Shadows of Paris (1924 film)

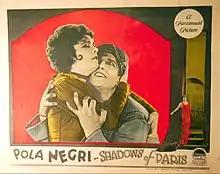
Lobby card

As described in a film magazine review, Paris in 1918 knows Claire only as "The Blackbird," the Queen of the Apaches. Her lover Fernand is reported killed at the front during the War. She then masquerades as a society woman and becomes the wife of Raoul Grammont, the Minister of the Interior, but occasionally visits her old haunts in disguise. Fernand reappears as an Apache leader and they meet again. After several adventures, Claire comes to see that Fernand is only a monster of greed, and that her affections belong only to the man who made her an honorable wife. Fernand is shot and killed by her husband's secretary, Georges de Croy. Although he knows the truth about Claire and Fernand, he tells Raoul only that he shot a burglar. Claire then confesses all to her husband and is forgiven.